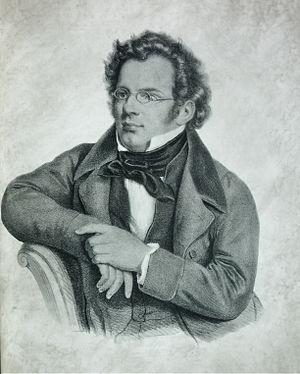
La seconde symphonie en si bémol majeur D. 125 est une œuvre de Franz Schubert, composée à l'âge de 17 ans, entre décembre 1814 et mars 1815, un an après sa première symphonie.